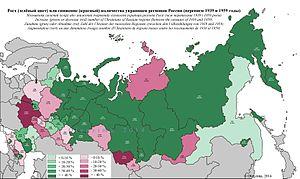
Augmentation (vert) ou une diminution (rouge) nombre d'Ukrainiens de régions russes (entre les recensements de 1939 et 1959)